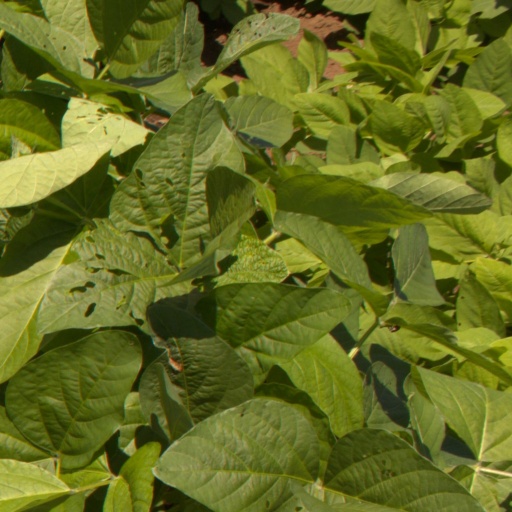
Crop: soybean